Joel Gion

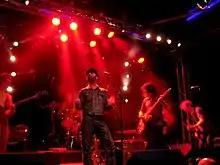
Joel Gion (centre) performing with The Brian Jonestown Massacre

Joel Gion (born ) is an American musician, best known as the tambourine player for the psychedelic rock band The Brian Jonestown Massacre.